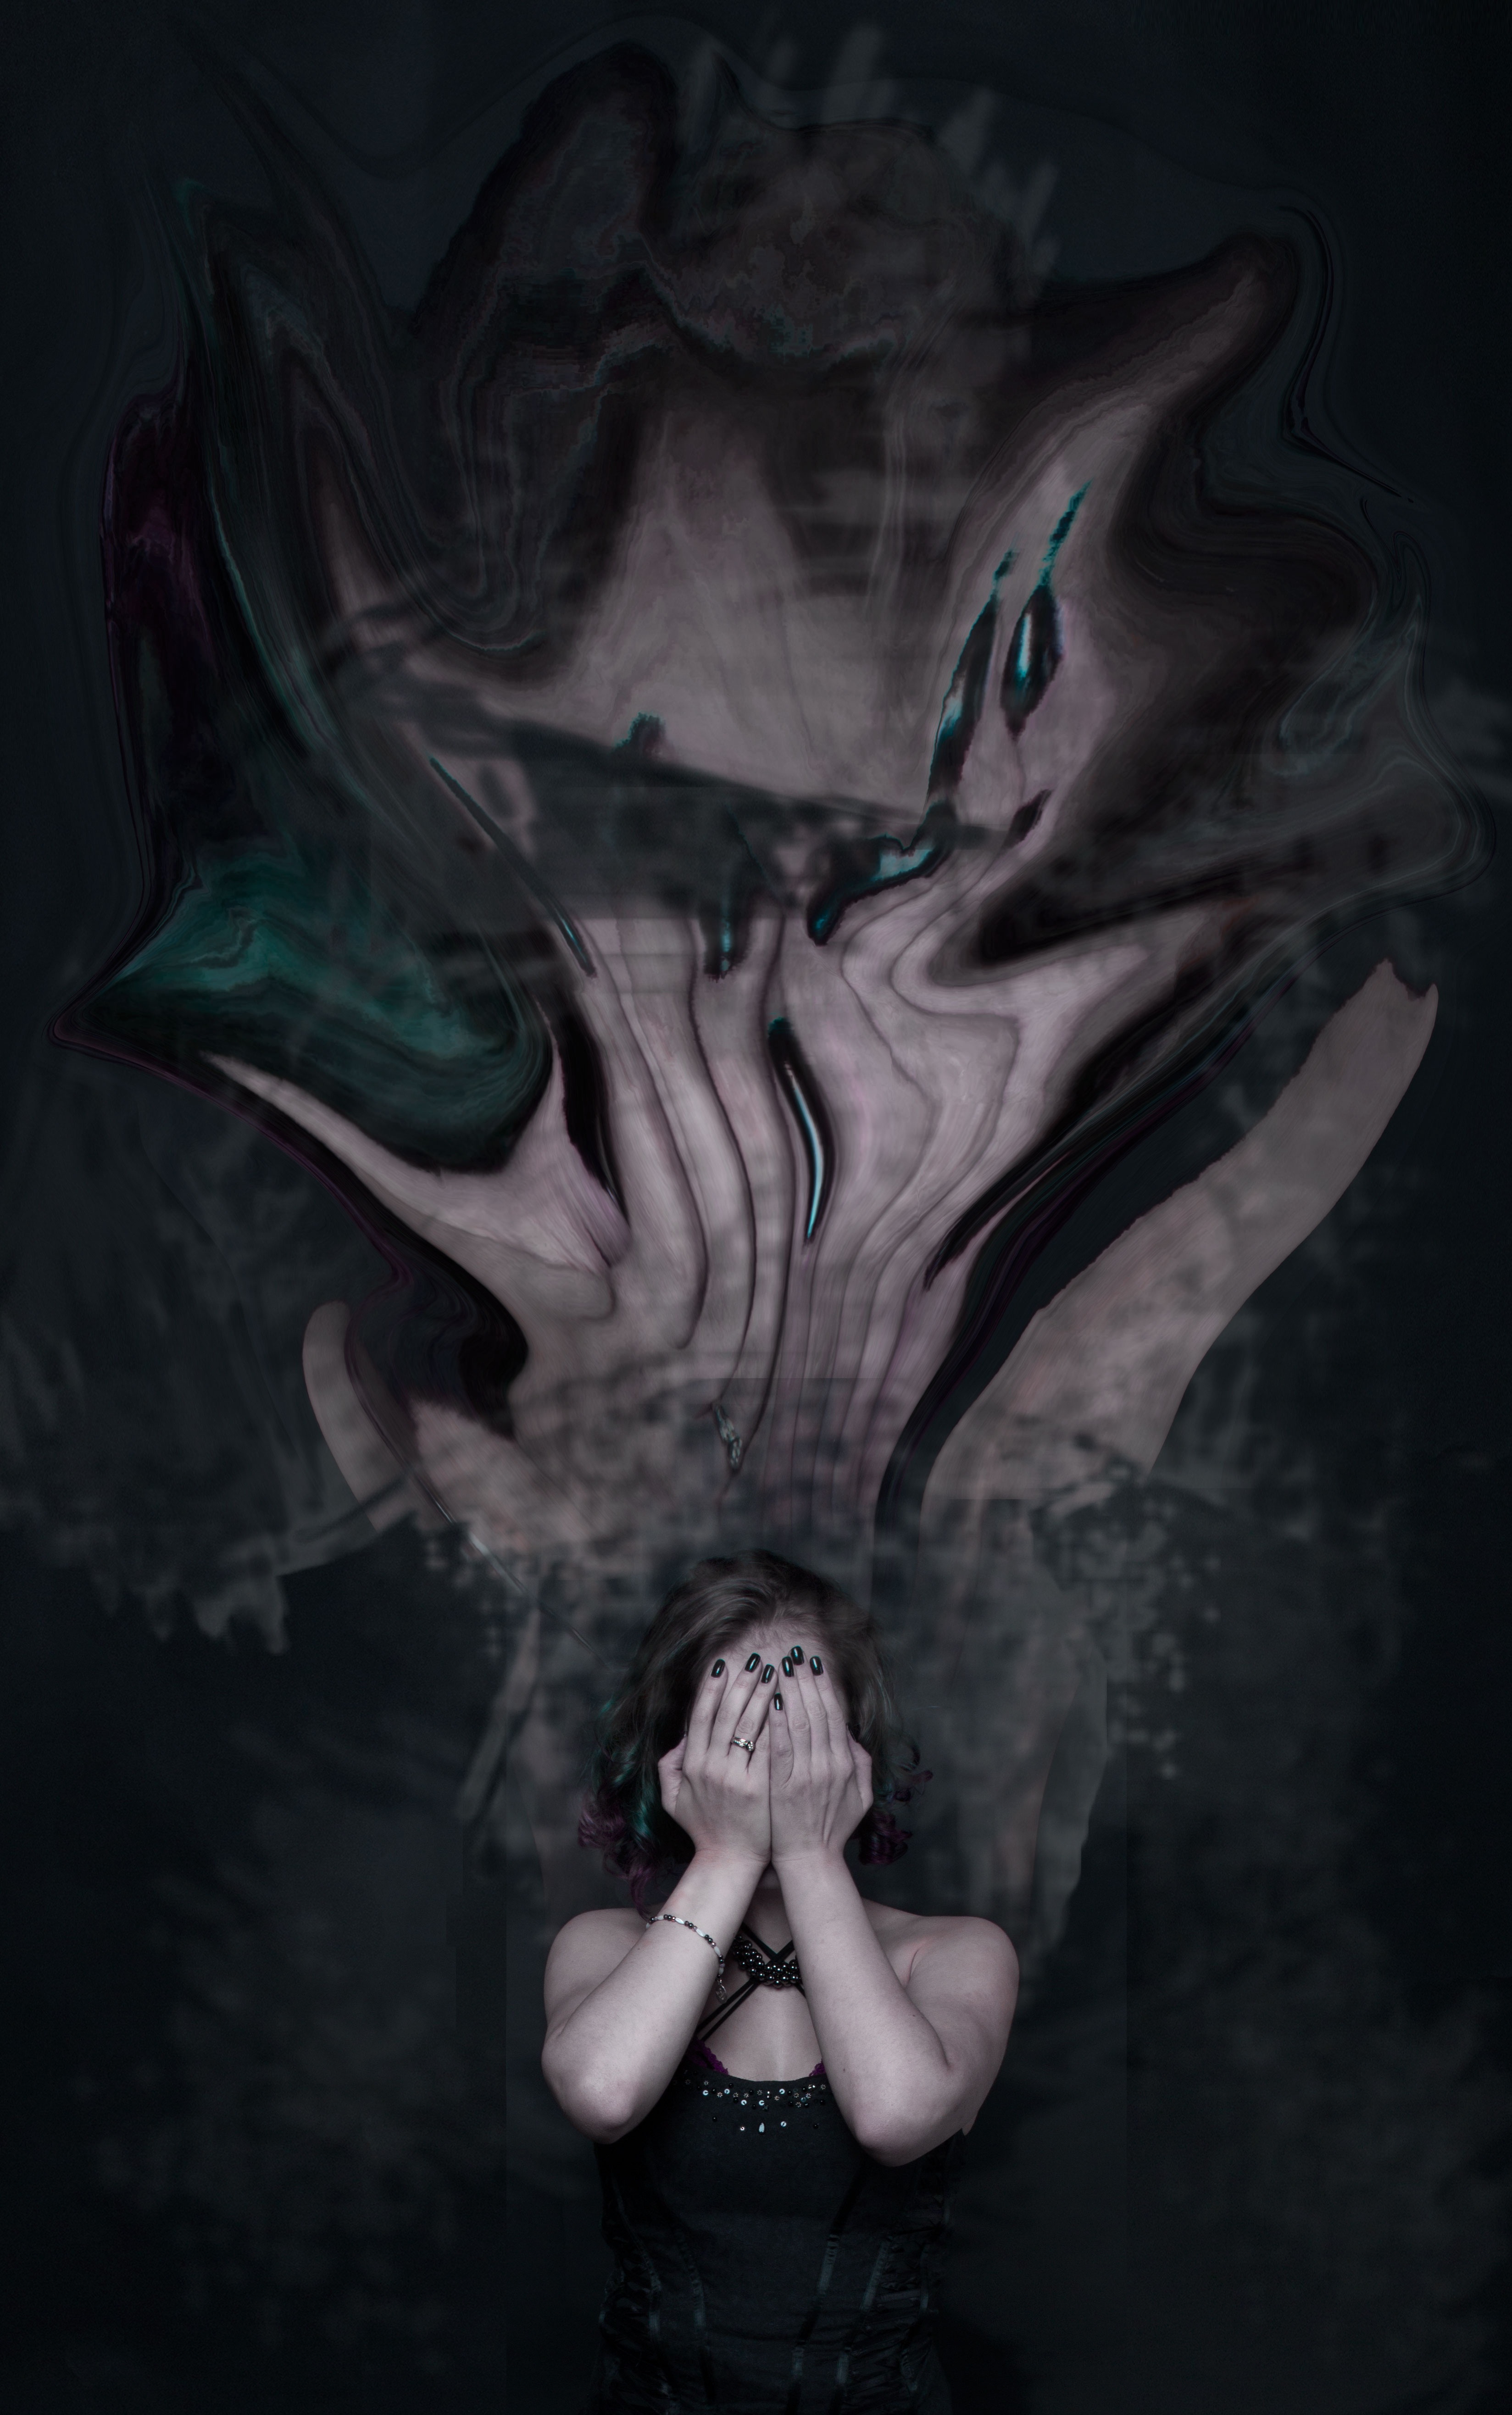
abstract, girl, darkness, blast, demon, mythology, beda, fictional character, emotion girl